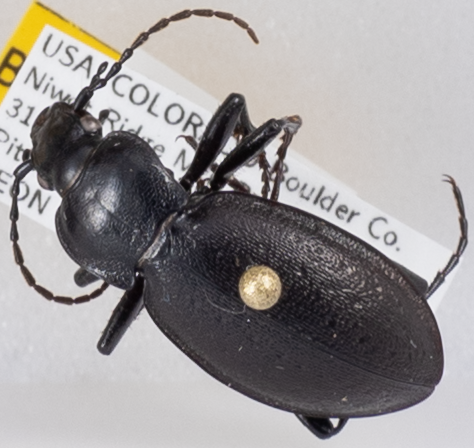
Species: Carabus taedatus
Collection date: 2018-08-28
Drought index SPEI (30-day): -1.69
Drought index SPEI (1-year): -1.13
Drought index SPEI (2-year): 0.24